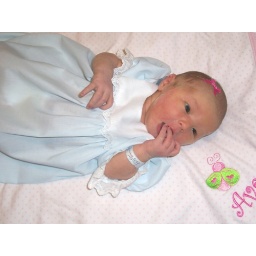
Ava wide eyed and cute in going home dress